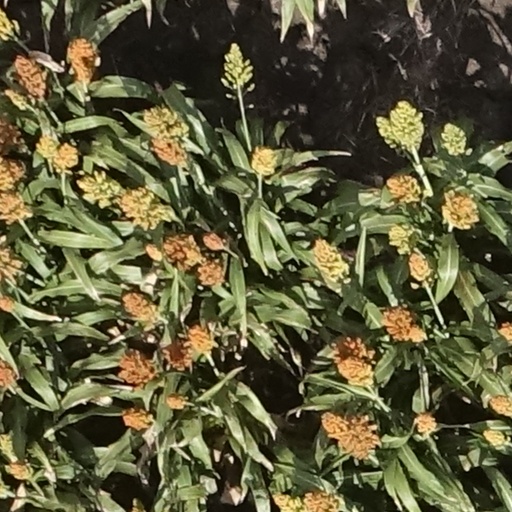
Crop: sorghum